Zhejiang Chinese Medical University station

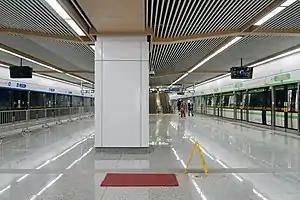
Platforms of Line 4 toward Chihua Street (right) and Line 6 toward Goujulong (left)

Zhejiang Chinese Medical University, formerly known as Chinese Medical University, is a metro station on Line 4 and Line 6 of the Hangzhou Metro in China. Located in the Binjiang District of Hangzhou, it serves the nearby Zhejiang Chinese Medical University.